Shevi Waterfall

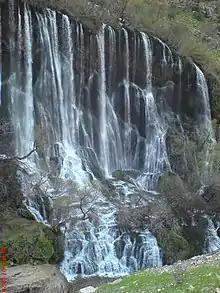
shevi Waterfall

Shevi Waterfall is the largest natural waterfall in the Middle East. The geographical location of the waterfall is E484936 N324745, Zagros Mountains in a village called Shevi at Shahion district in Dezful City, of Iran's Khuzestan Province. Shevi Waterfall is located near Salon Mountains and is 65 km from the center of Shahion district and 110 km from Dezful City.